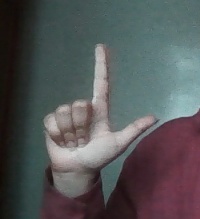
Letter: laam